Aibetsu Station

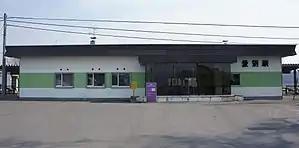
Aibetsu Station Station Building

is a railway station located in the town of Aibetsu, Kamikawa-gun, Hokkaidō, Japan. It is operated by JR Hokkaido. Its station number is A41.